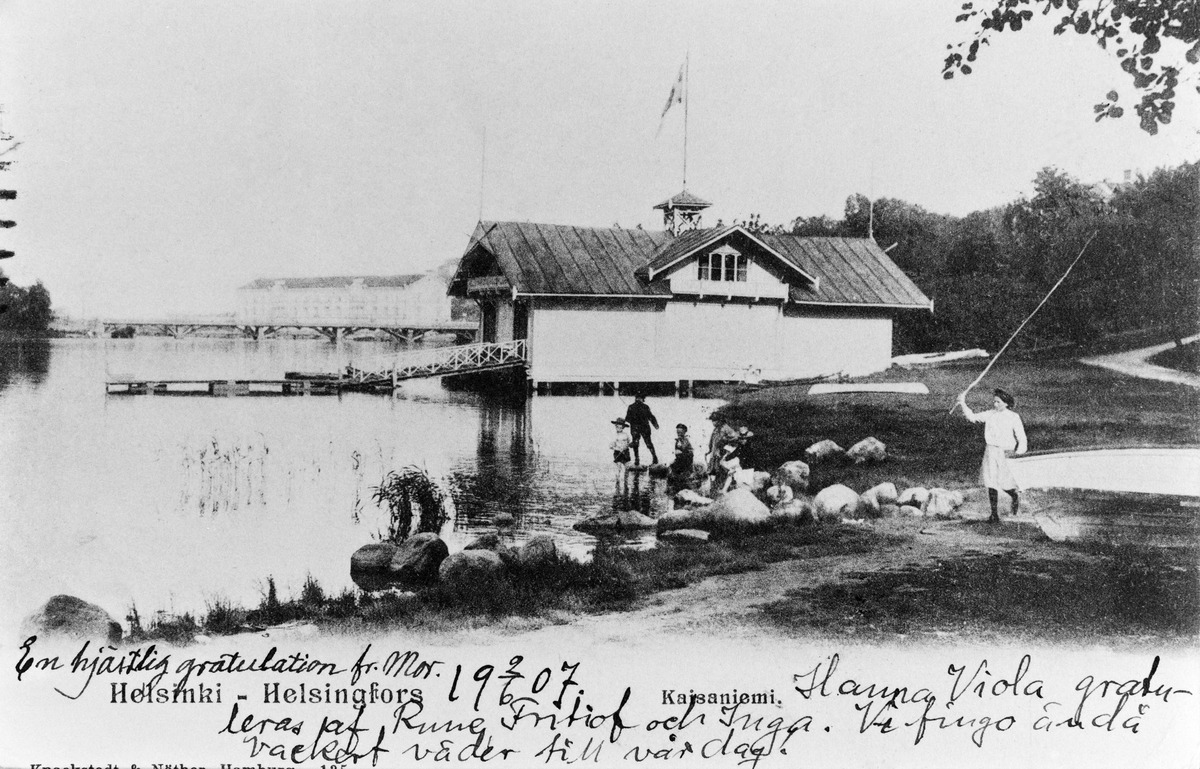
Lapset ongella Kaisaniemessä
sisällön kuvaus: Lapset ongella Kaisaniemessä. mustavalkoinen
Ajankohta: kuvausaika 1900 - 1910
Paikka: Suomi, Uusimaa, Helsinki, Kluuvi Helsinki, Kaisaniemi
Aiheet: lapset, leikit, rannat, puistot